State visit by Nikita Khrushchev to the United States

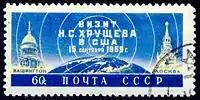
1959 Soviet stamp commemorating Khrushchev's visit

He arrived by train in New York City on 17 September. He spent his first night at a dinner hosted by the Economic Club of New York at the Waldorf Astoria, where he spoke to an audience of about 2,000 described by "New York Herald Tribune" as "one of history’s greatest concentrations of capitalists." During his visit to New York City, he visited former First Lady Eleanor Roosevelt at her home in Hyde Park. Khrushchev was accompanied by Henry Cabot Lodge Jr., the then-United States Ambassador to the United Nations, during his tour of the city. When touring Manhattan, Khrushchev reportedly argued with "capitalists" and yelled at hecklers who protested his visit. At the end of his tour, he addressed the United Nations General Assembly. He also met with Governor Nelson Rockefeller and Mayor Robert F. Wagner Jr.